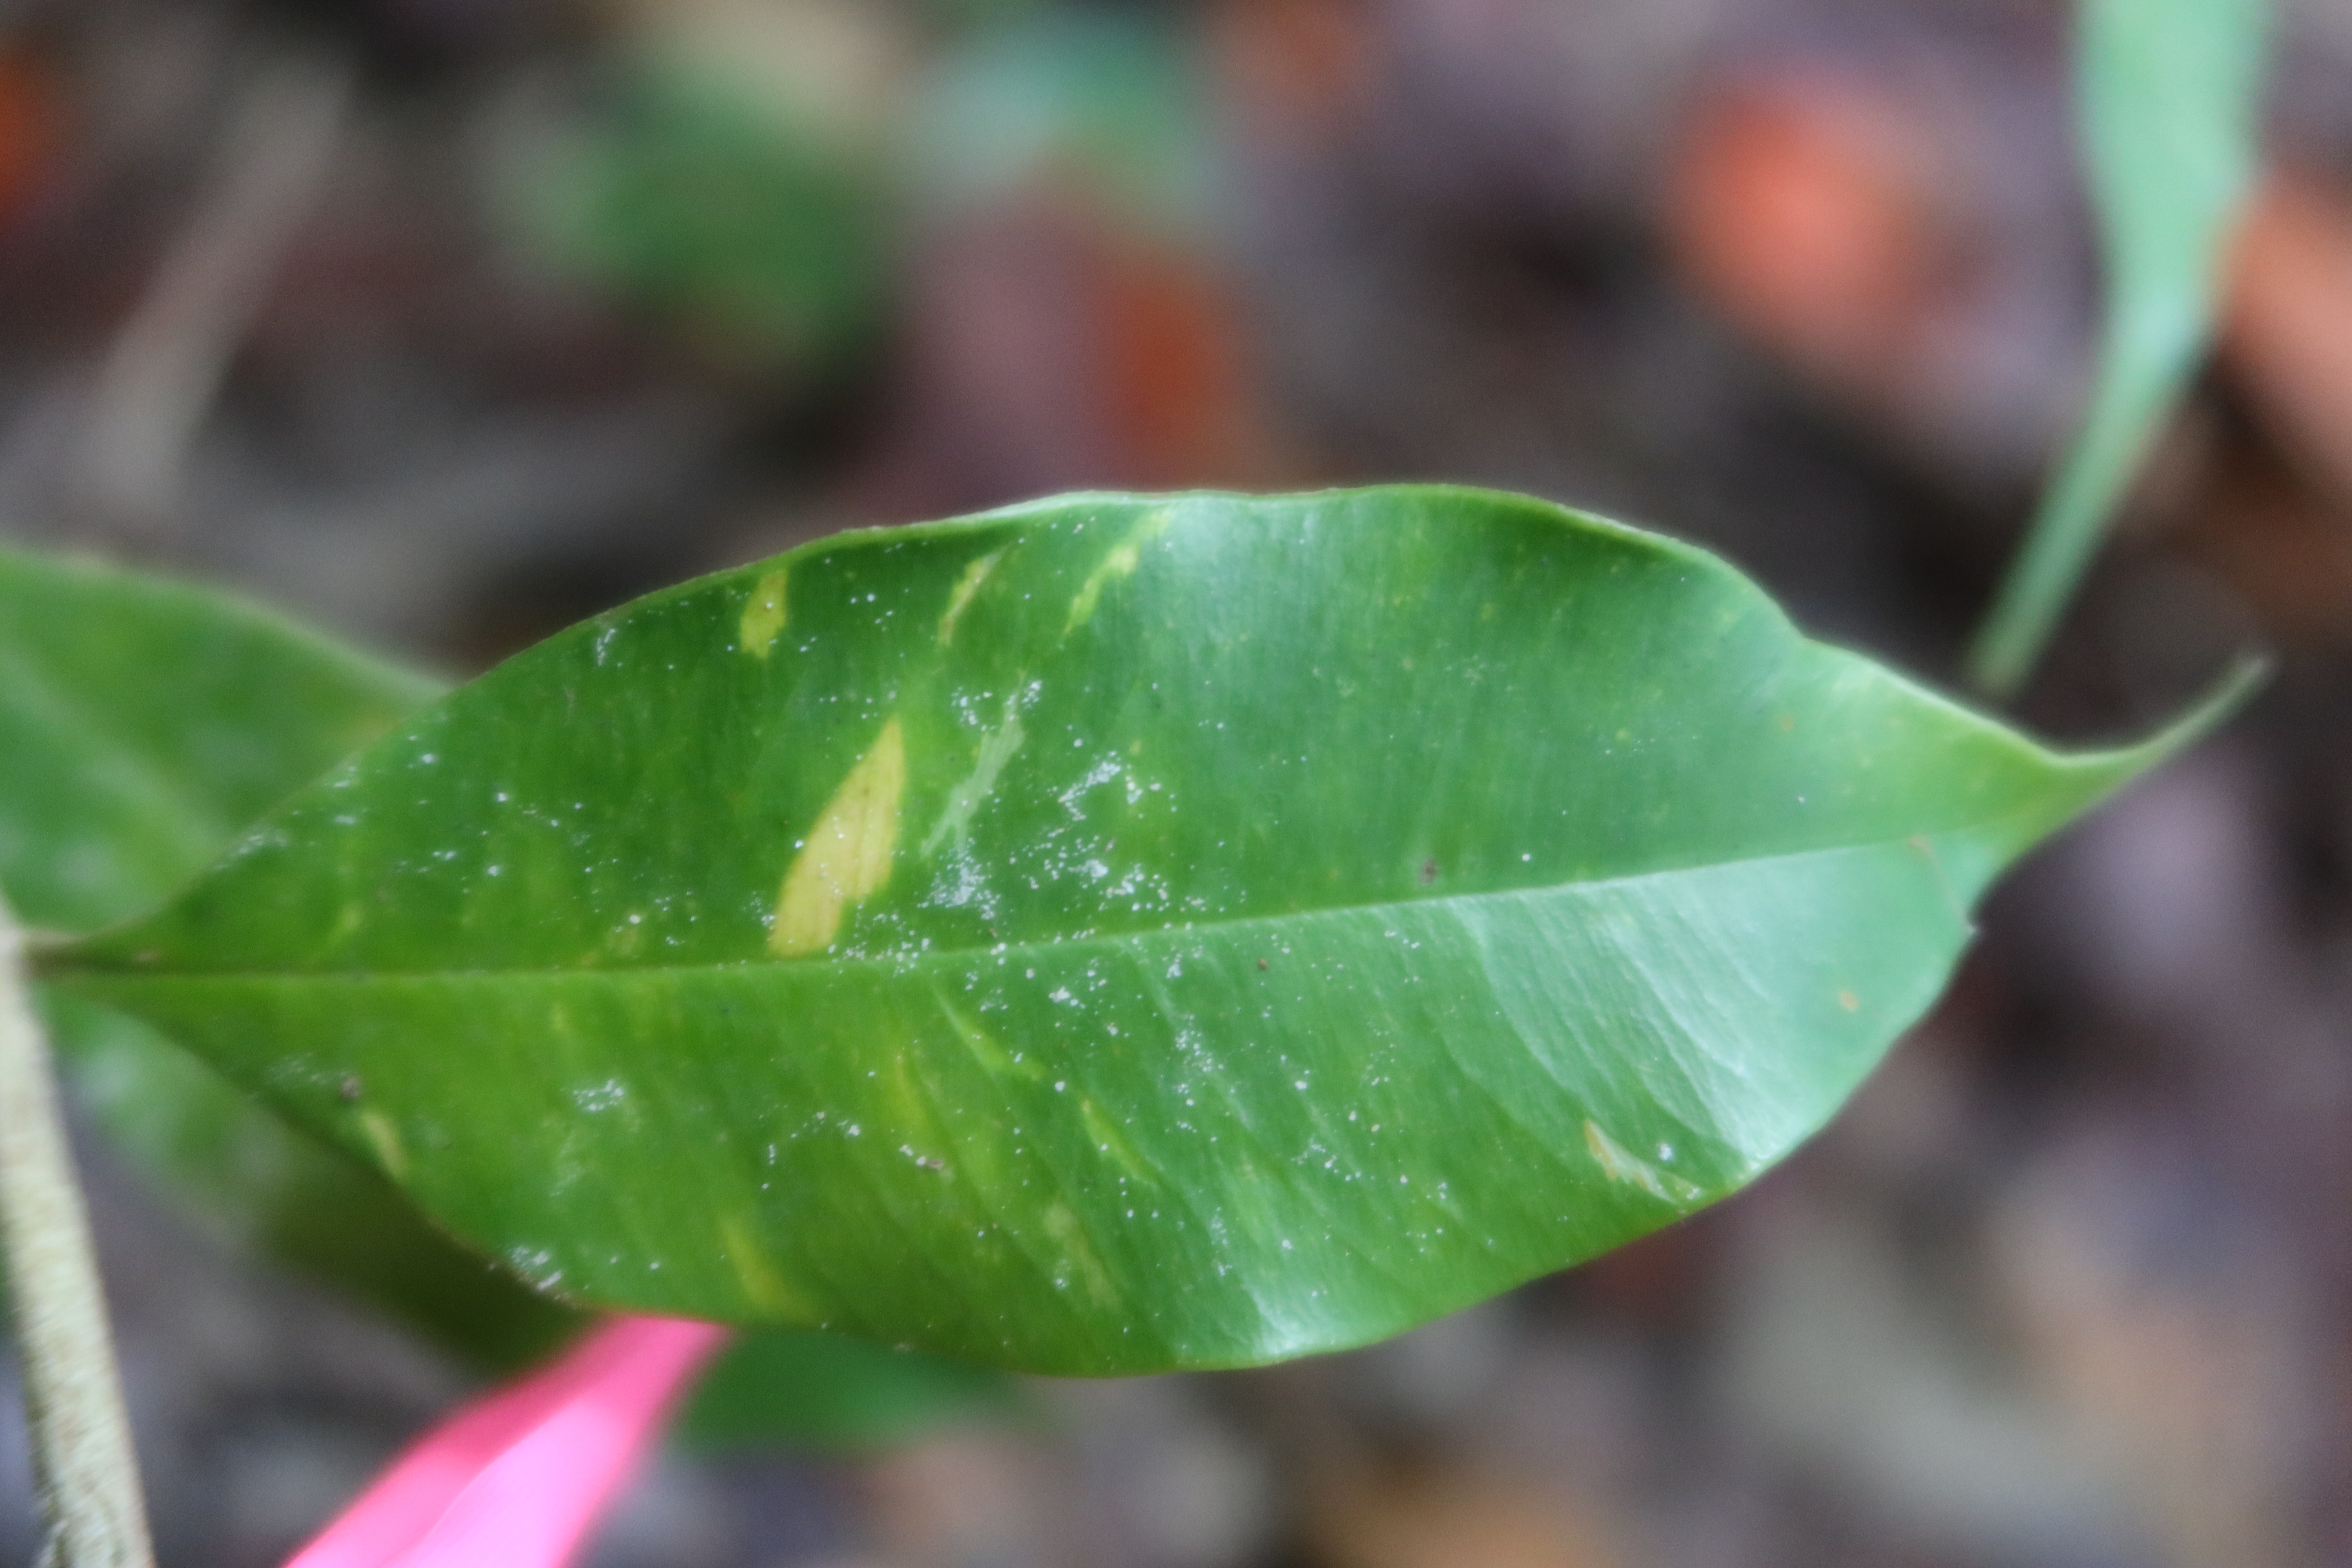
Label: Mealy bugs